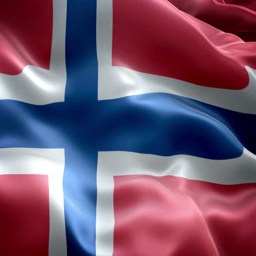
national flag , new and different ripple effect .